Eastern Catholic liturgy

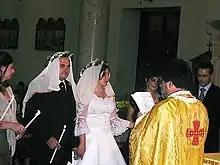
A couple marrying according to the Mystery of Crowning at a Byzantine Rite Catholic wedding

While Eastern Catholic liturgies vary, the rituals celebrated generally have corresponding liturgies in the Latin liturgical rites and the other Eastern rites. For example, the Eucharistic celebration of the Mass in the Latin rites is analogous to the Divine Liturgy of the Byzantine and Alexandrian liturgical rites, the Holy Qurbono of the West Syriac Rite, the Holy Qurbana of the Eastern Syriac Rite, and the Eucharistic celebrations of the Armenian Rite. Just as there exist Latin canonical hours according to texts including the Roman Breviary and Liturgy of the Hours, so too are there forms in each form of Eastern Catholic liturgy. These and other rituals are typically contained within authorized liturgical books.